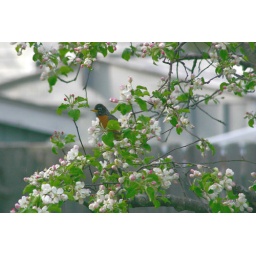
Robin in apple tree